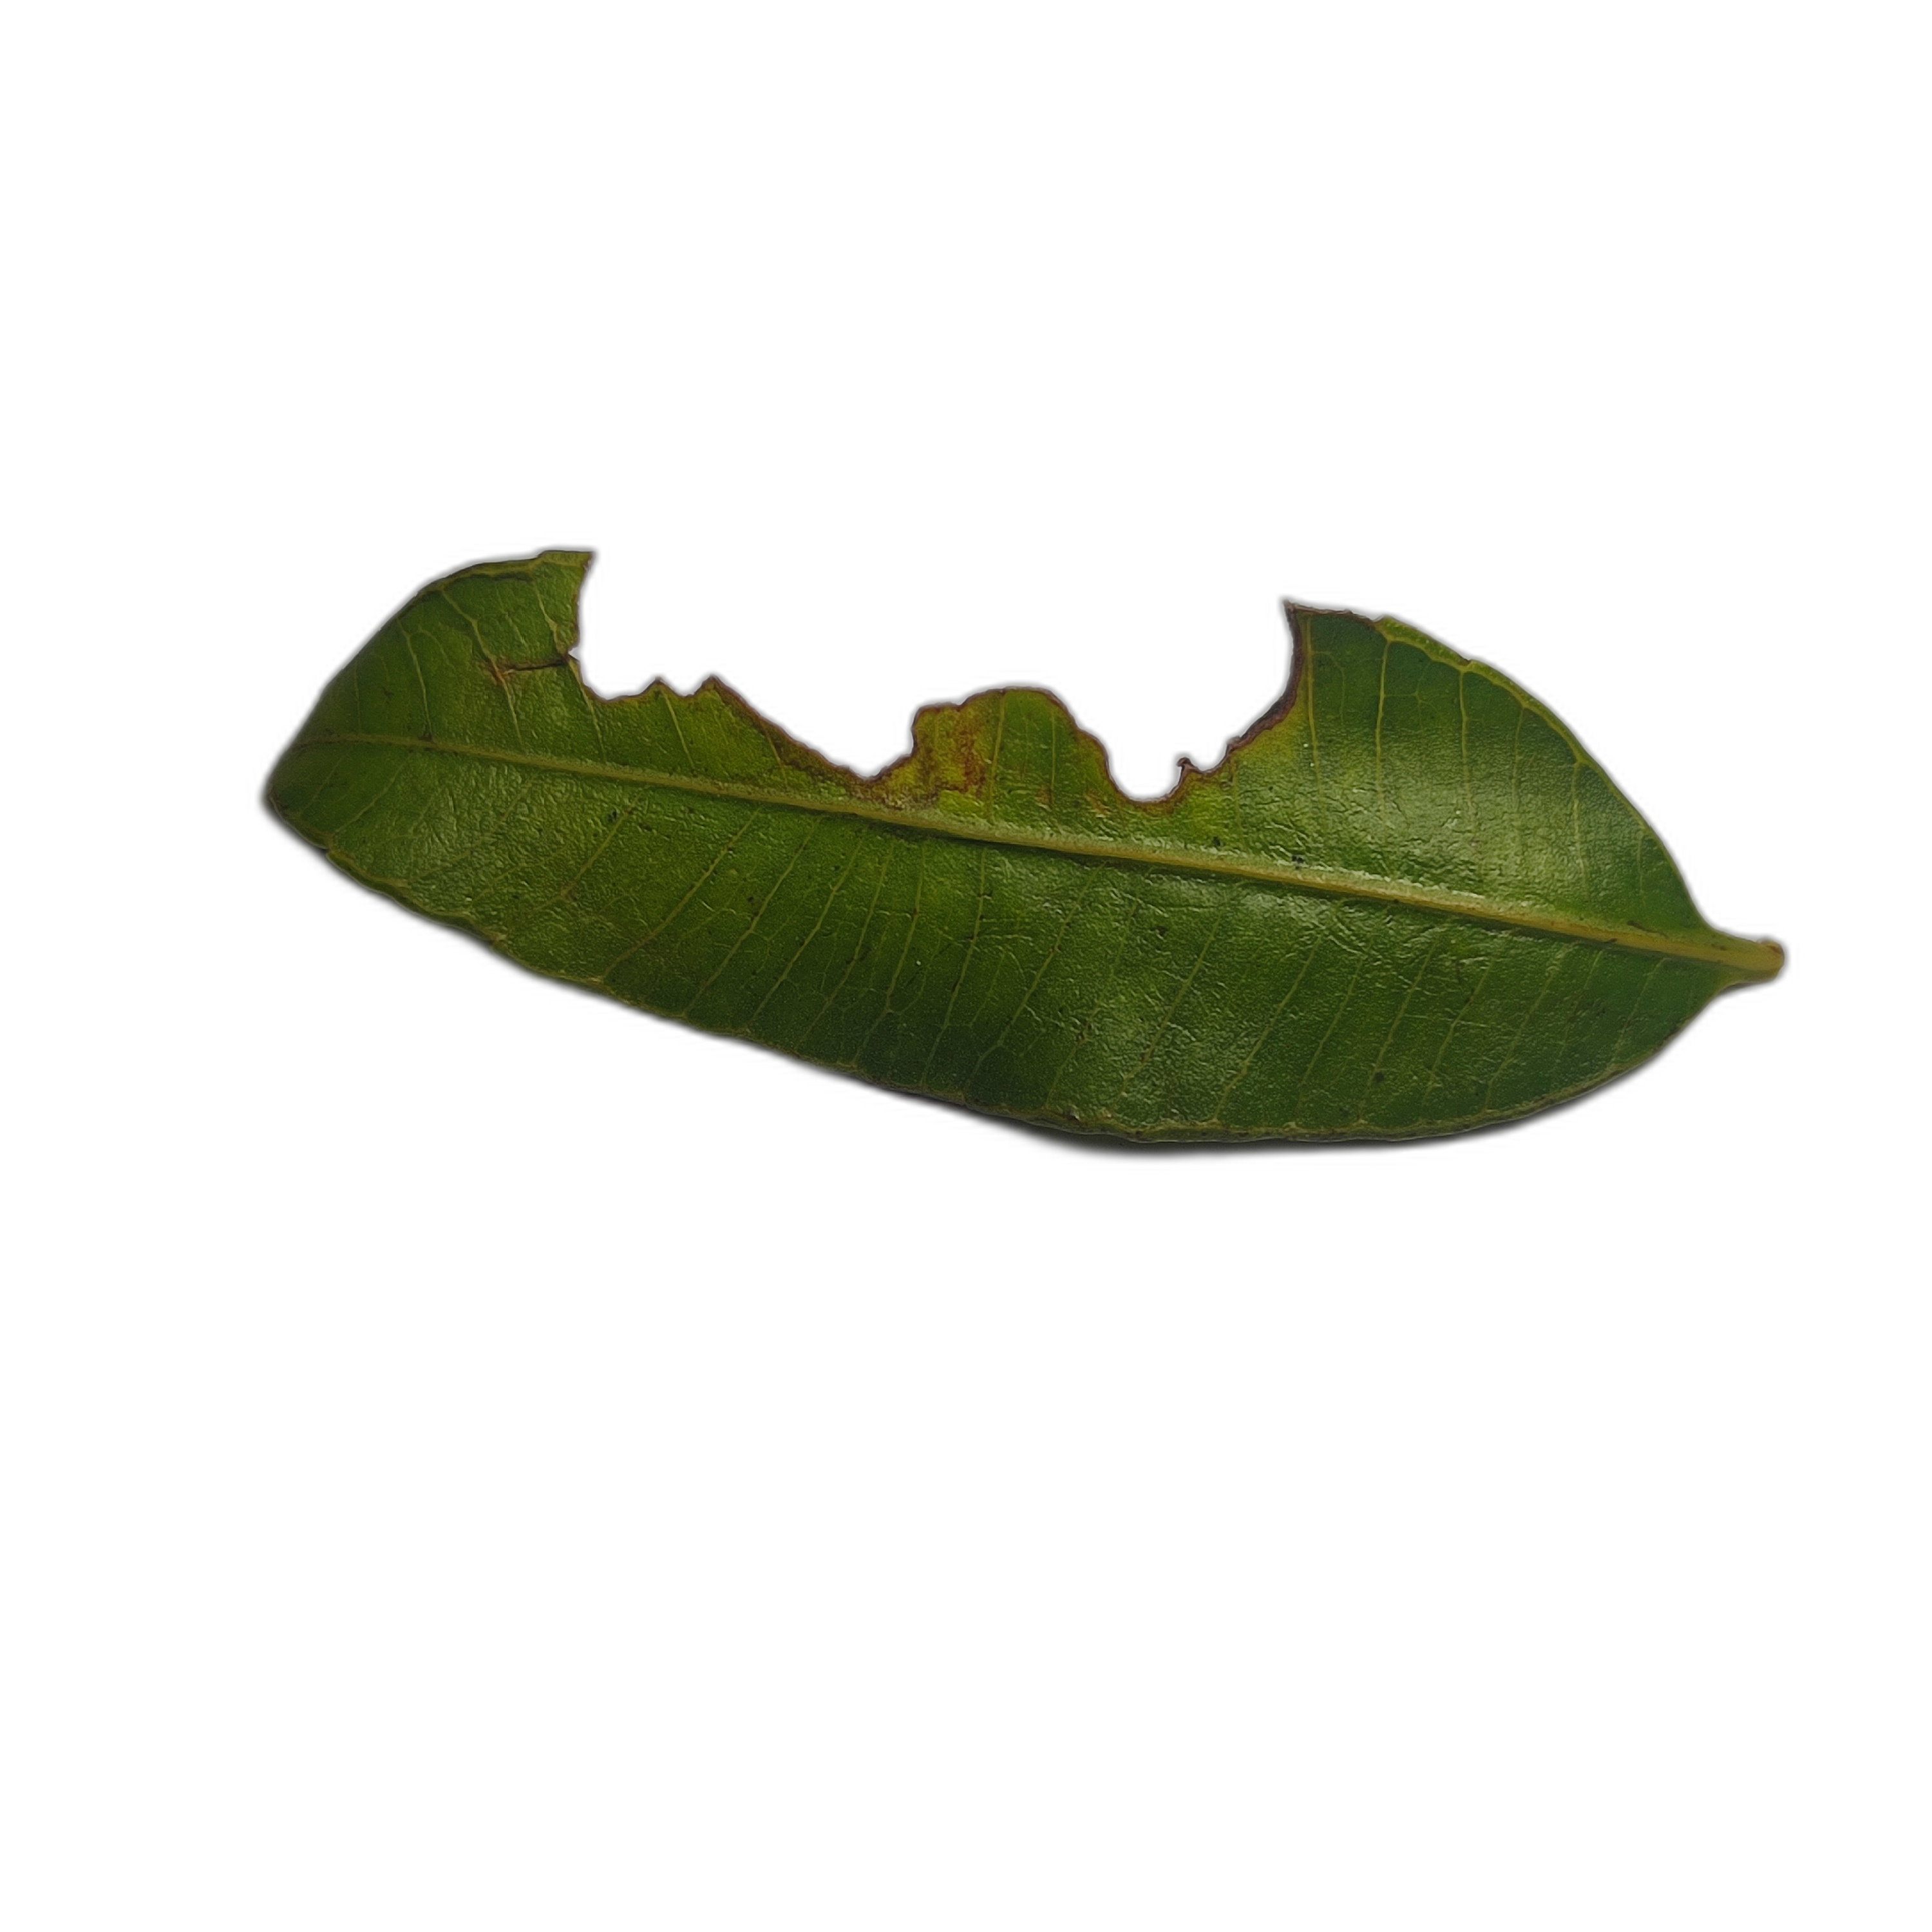
Label: not_healthy